Barry Scheck

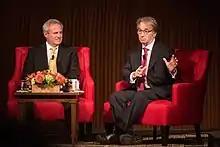
Scheck in 2014

Scheck was the personal lawyer for the Hedda Nussbaum case, in 1987. He both defended her and assisted in getting the charges against her dropped, while also assisting in ensuring Joel Steinberg's arrest and suing him in the civil case "Nussbaum vs. Steinberg". Scheck was part of the team that defended O. J. Simpson in his 1995 trial. He was associated with the clearing in 1999 of Dennis Fritz and Ron Williamson who had spent 11 years in prison of wrongful murder convictions. He was lead lawyer who defended British au pair Louise Woodward in her 1997 murder trial.